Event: Nepal Earthquake
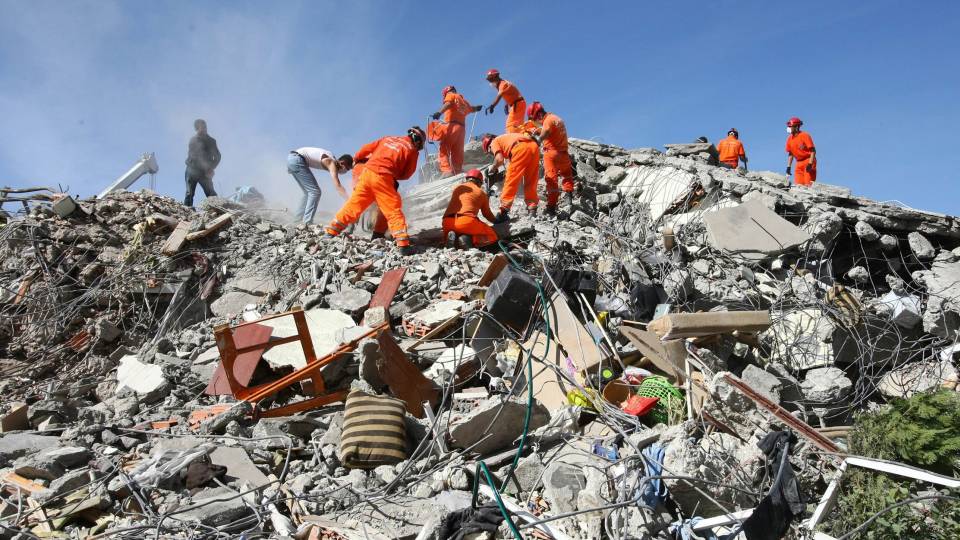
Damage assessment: damage